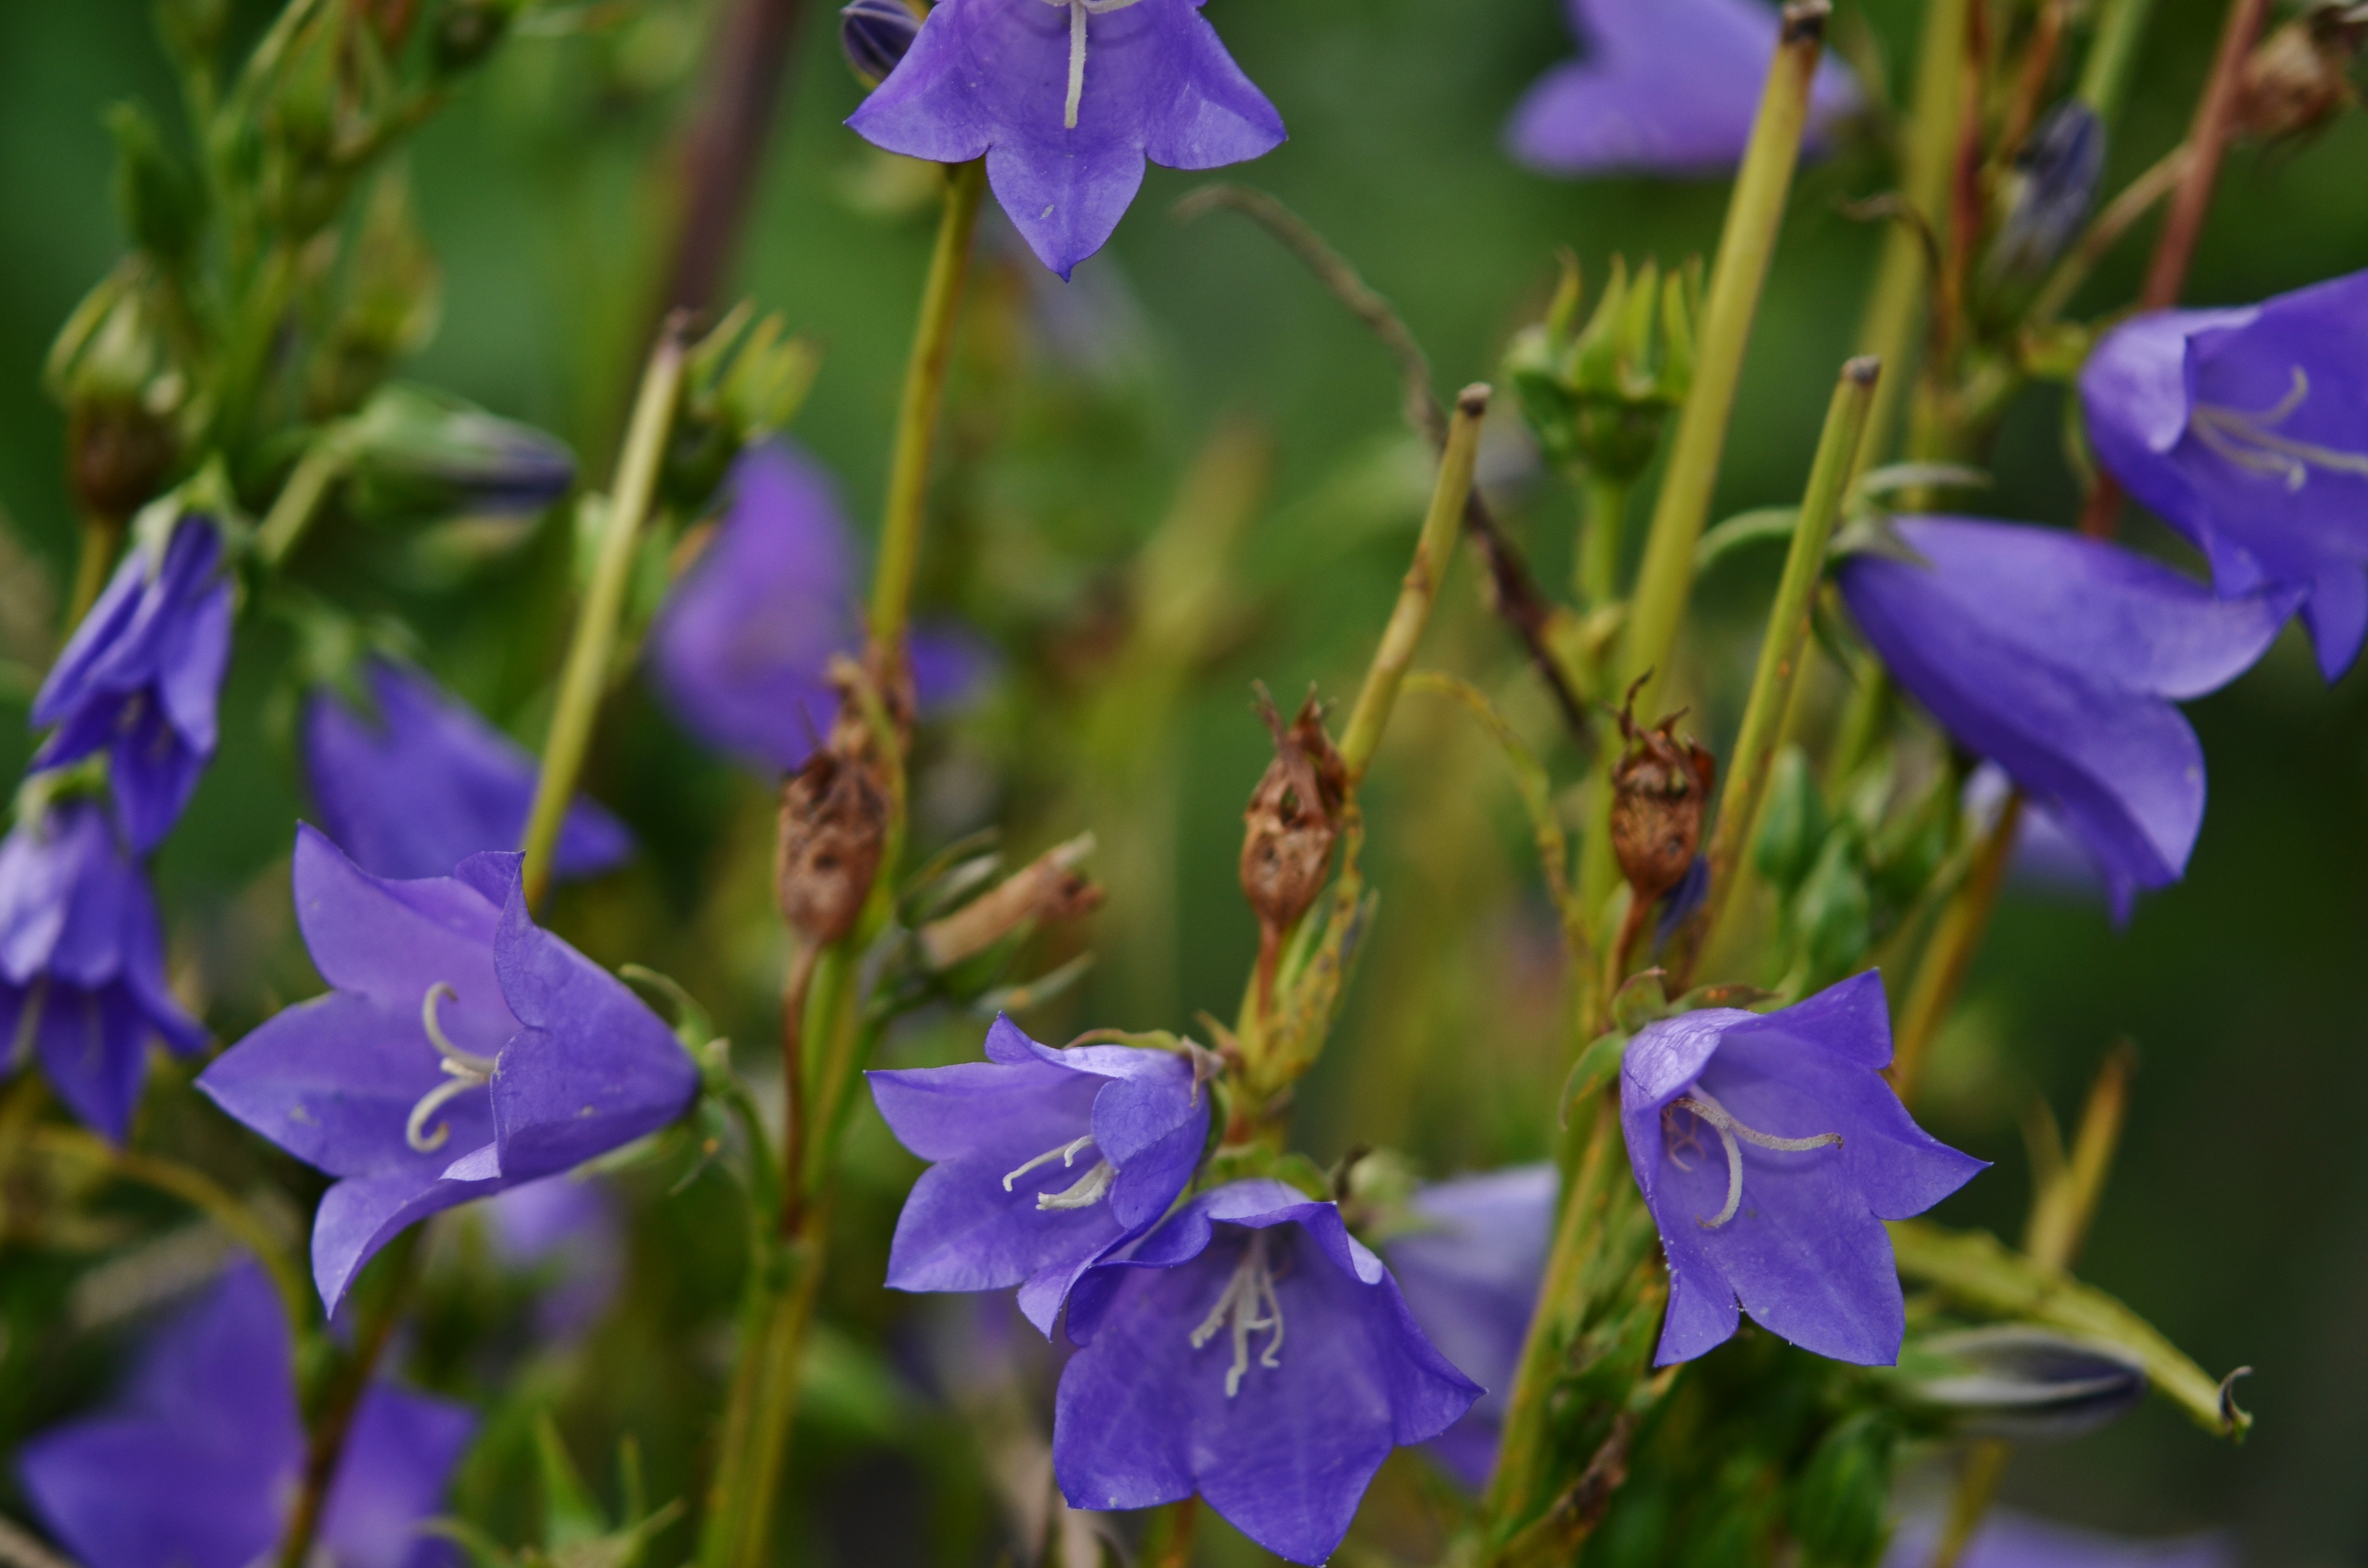
nature, plant, flower, bell, spring, herb, botany, blue, flora, wildflower, peach, viola, bellflower, bluebells, macro photography, flowering plant, dayflower, bellflower family, harebell, annual plant, land plant, violet family, dayflower family, colorado blue columbine, leaved